23rd National Hockey League All-Star Game

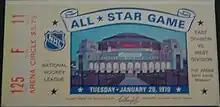
Ticket to the game

The 23rd National Hockey League All-Star Game was held in the St. Louis Arena in St. Louis, home of the St. Louis Blues, on January 20, 1970. It was the first time the All-Star Game was held at the St. Louis Arena. The East Division All-Stars defeated the West Division All-Stars 4–1. Bobby Hull was named the game's most valuable player.